Vernon Court

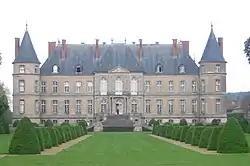
Château d'Haroué

In 1998, Vernon Court was acquired by Laurence and Judy Cutler, founders of the National Museum of American Illustration. The mansion currently houses the museum's collections of American illustration, as the Gilded Age architecture is contemporaneous with the "Golden Age of American Illustration" theme on which the collection focuses. The building is a significant contributing property to the National Register of Historic Places listed Bellevue Avenue Historic District that was added to the Register on December 8, 1972.